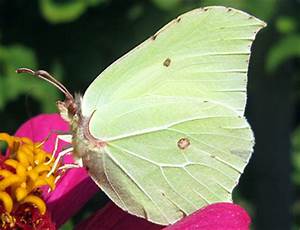
Label: farfalla